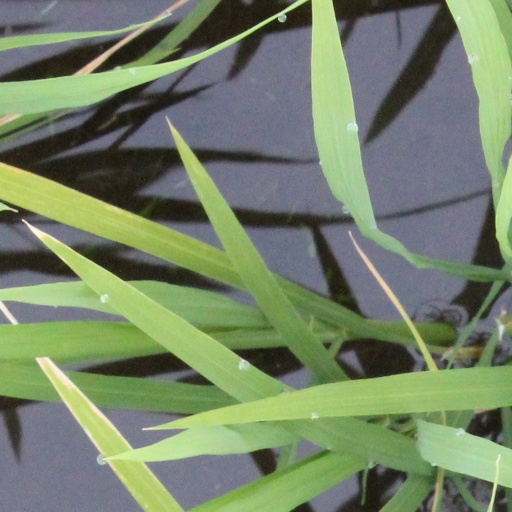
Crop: rice